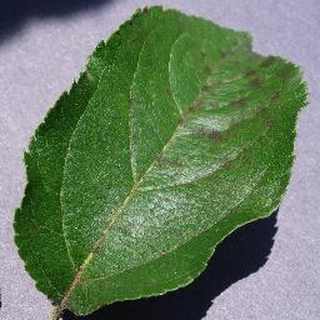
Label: apple_apple_scab